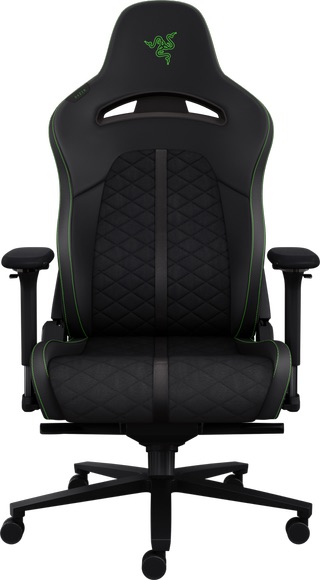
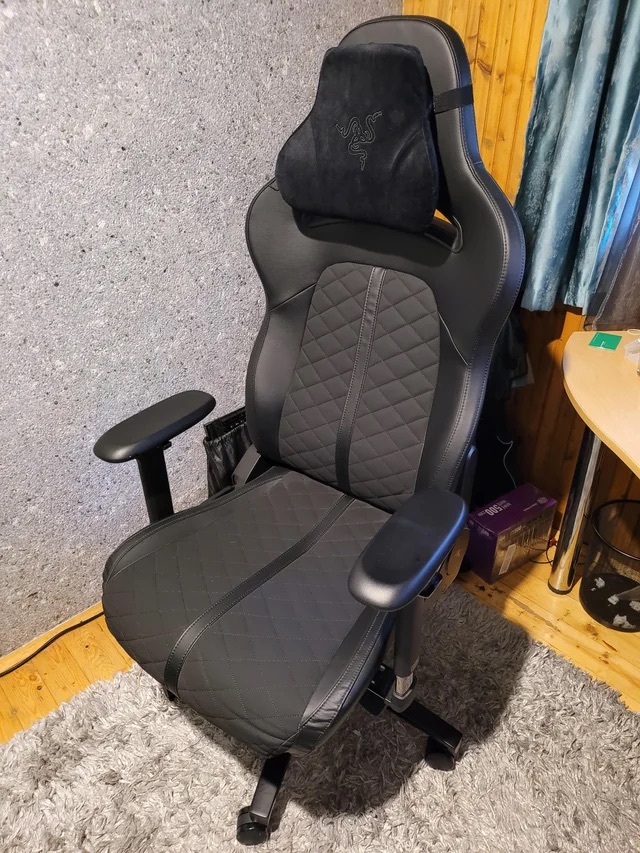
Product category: items_chair
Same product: yes